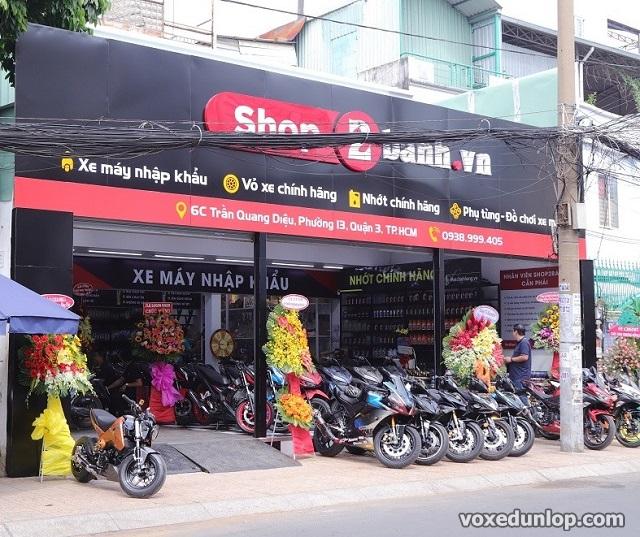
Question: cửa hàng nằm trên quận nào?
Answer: quận 13